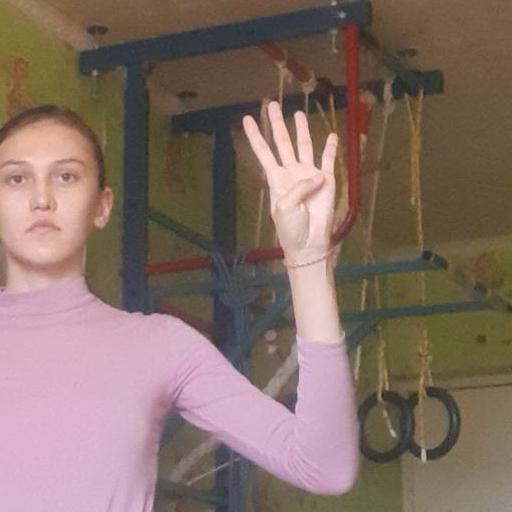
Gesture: four